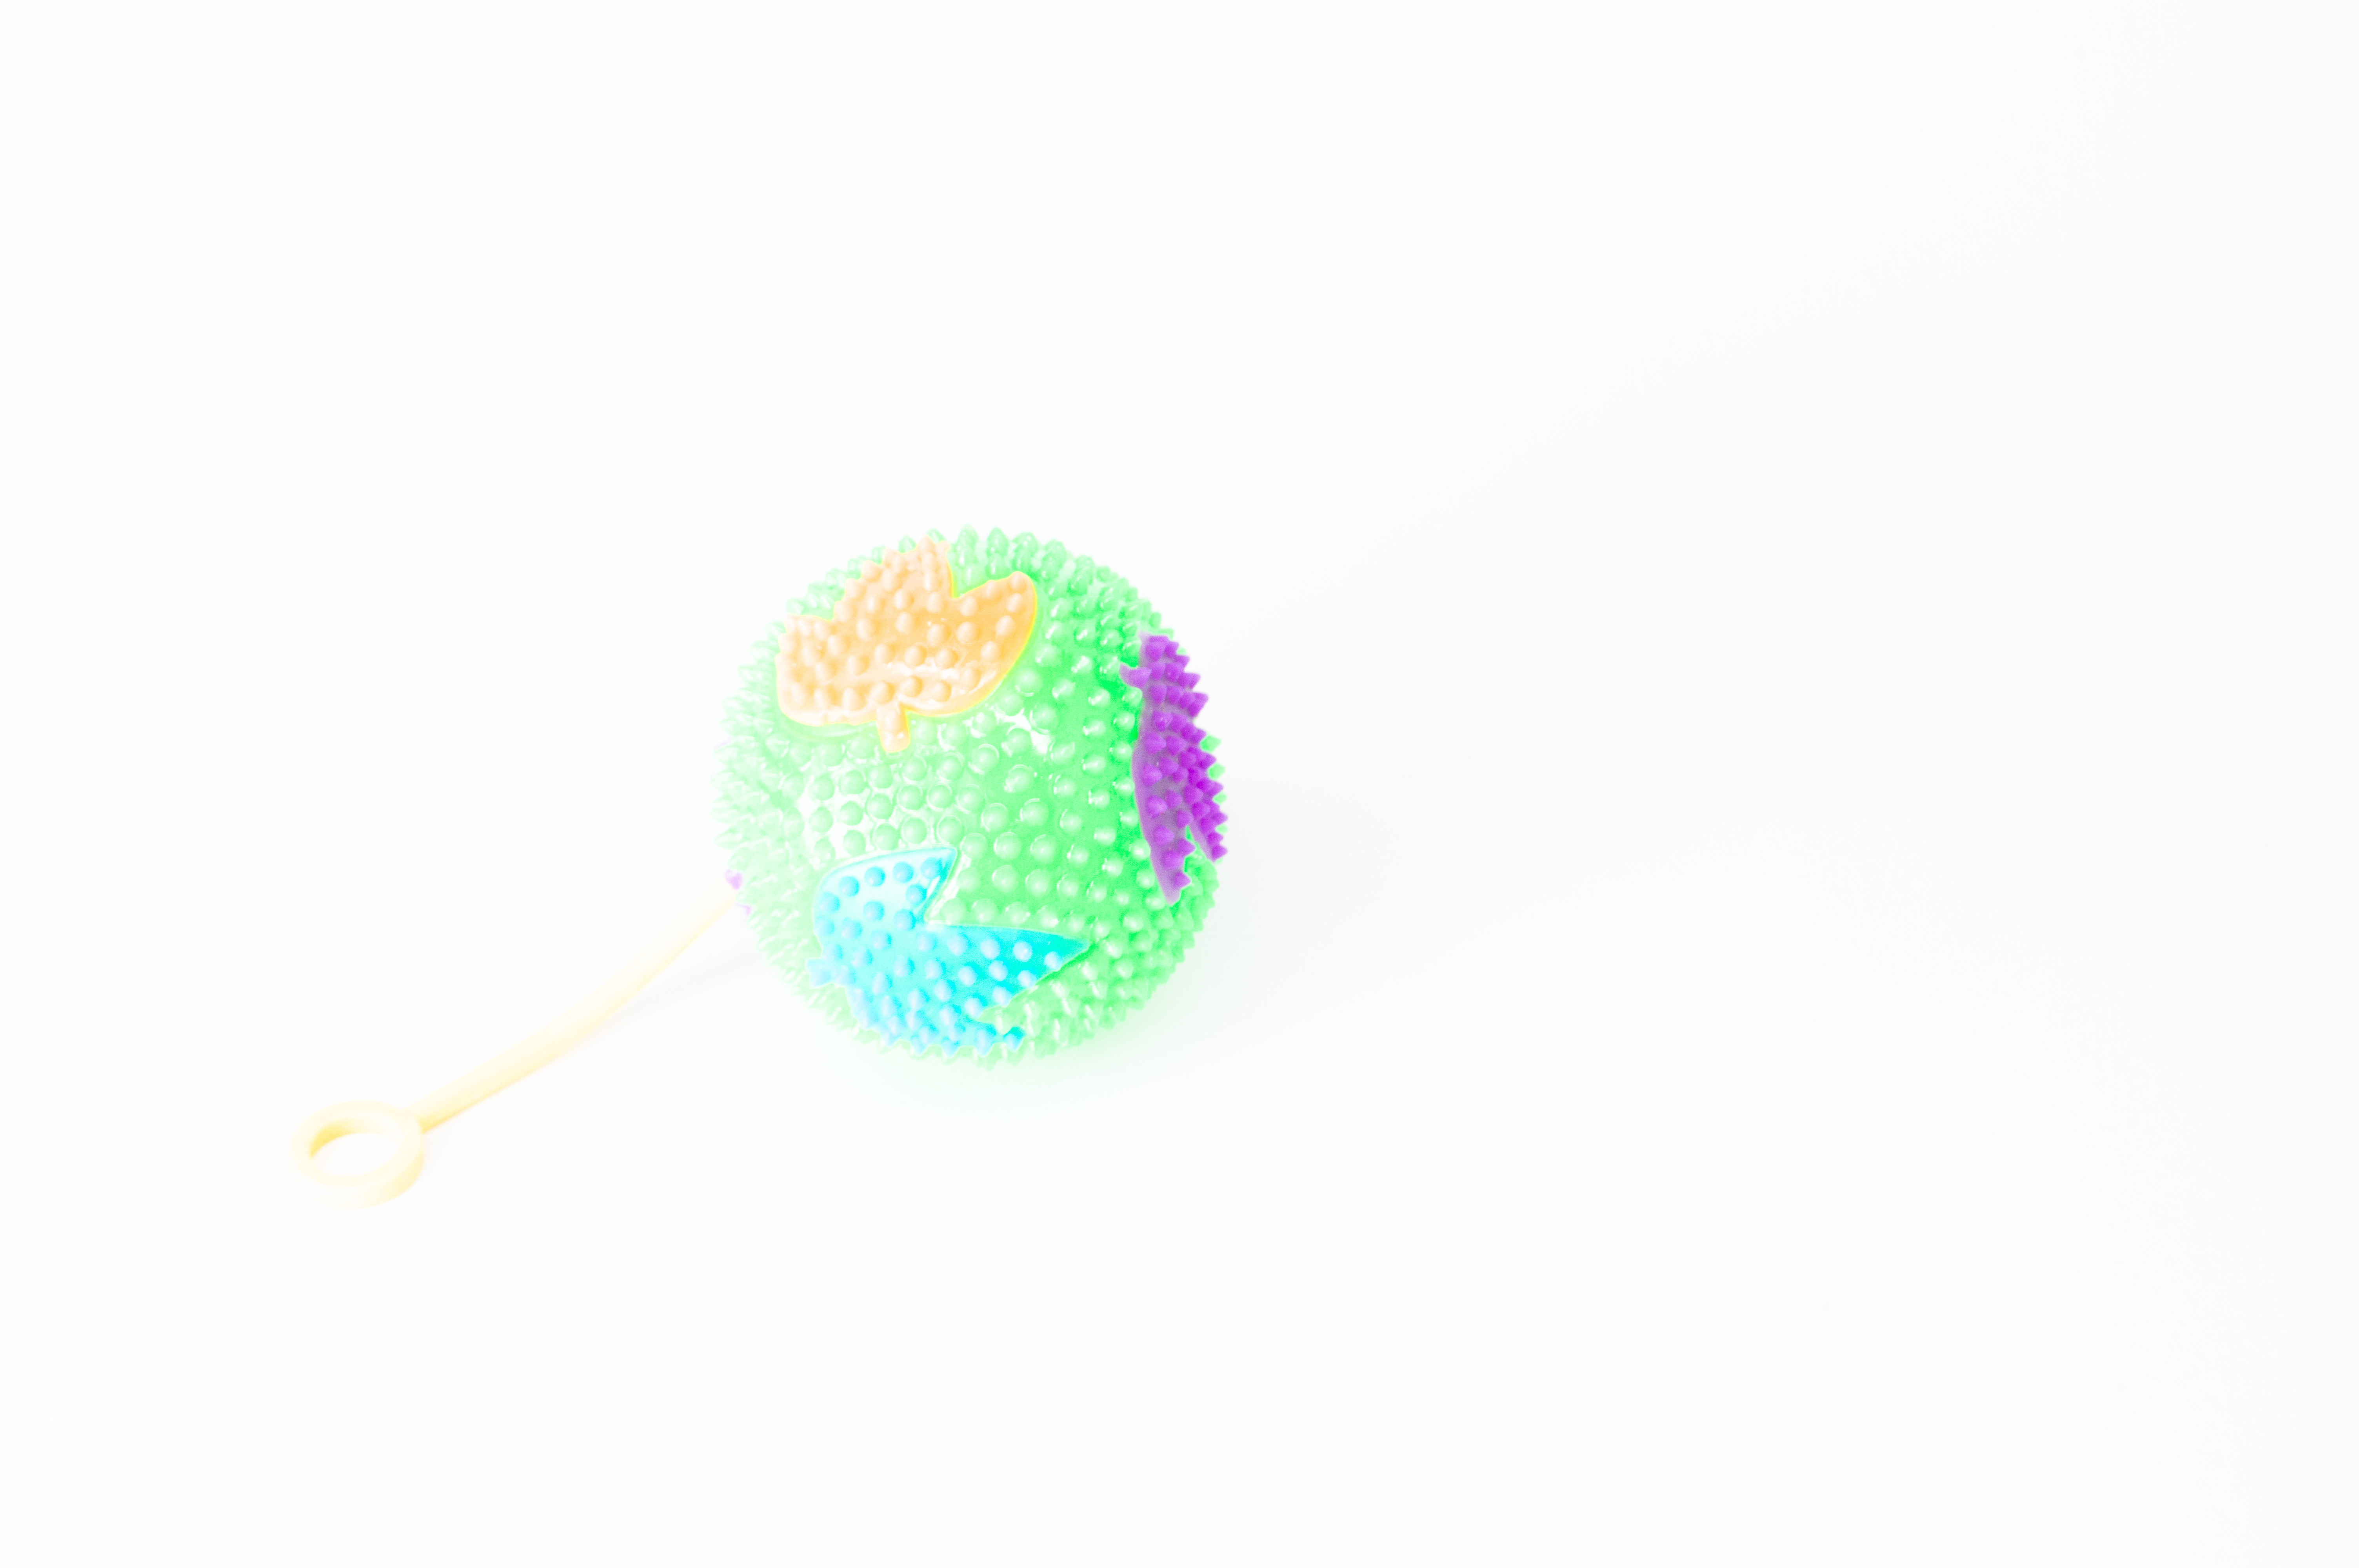
sphere, circle, single object, yellow, manufactured object, tennis ball, sports ball, tennis, cut out, white background, sport, sports equipment, recreational pursuit, soccer ball, soccer, old, white color, leather, photography, black color, color image, no people, concepts, red, three dimensional, pool ball, shiny, shadow, digitally generated image, shape, illustration, reflection, rubber, athletic, ball, isolated, inflated, inflatable, bounce, isolated on white, closeup, golf, lifestyle, training, nobody, object, white, hobby, electric blue, fashion accessory, font, macro photography, audio equipment, magenta, pattern, natural material, still life photography, glass, microphone